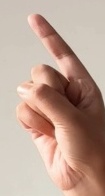
ASL sign: Z